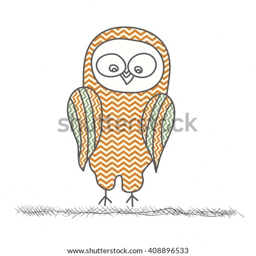
funny cute cartoon owl on a white background .